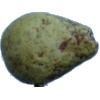
Label: pear_stone